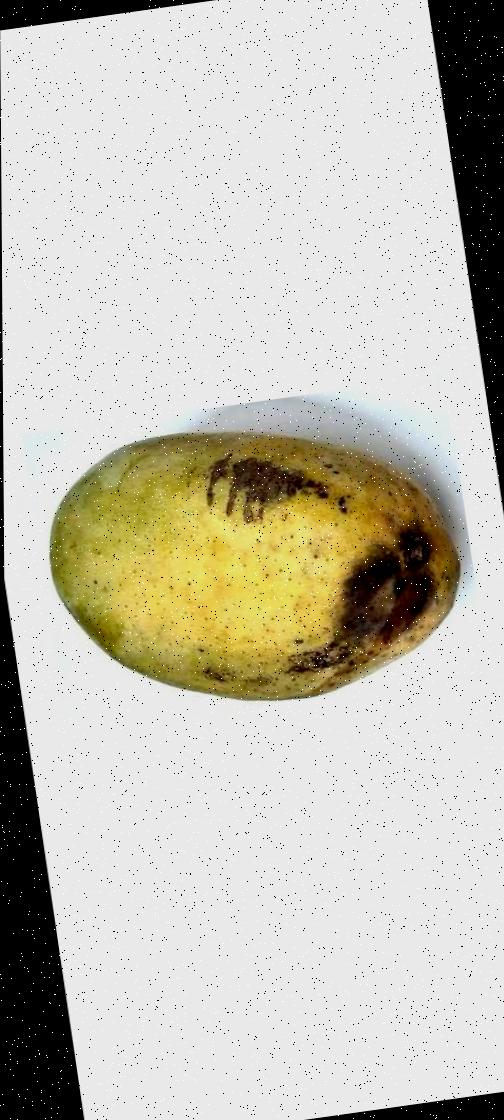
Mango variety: Fazli Classic